Diazepam

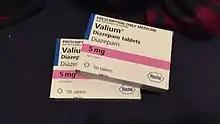
Valium Roche packaging Australia

Diazepam is a long-acting "classical" benzodiazepine. Other classical benzodiazepines include chlordiazepoxide, clonazepam, lorazepam, oxazepam, nitrazepam, temazepam, flurazepam, bromazepam, and clorazepate. Diazepam has anticonvulsant properties. Benzodiazepines act via micromolar benzodiazepine binding sites as calcium channel blockers and significantly inhibit depolarization-sensitive calcium uptake in rat nerve cell preparations.